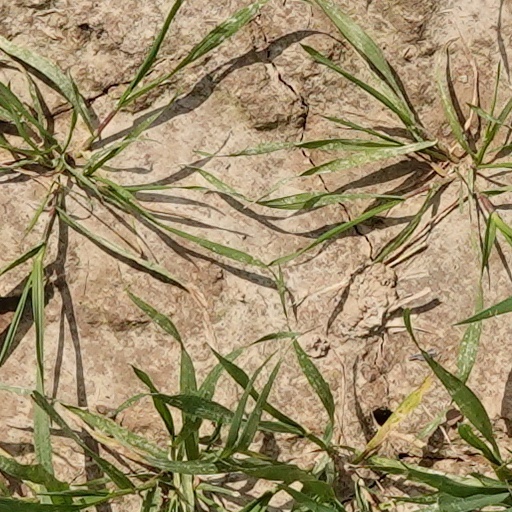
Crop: wheat